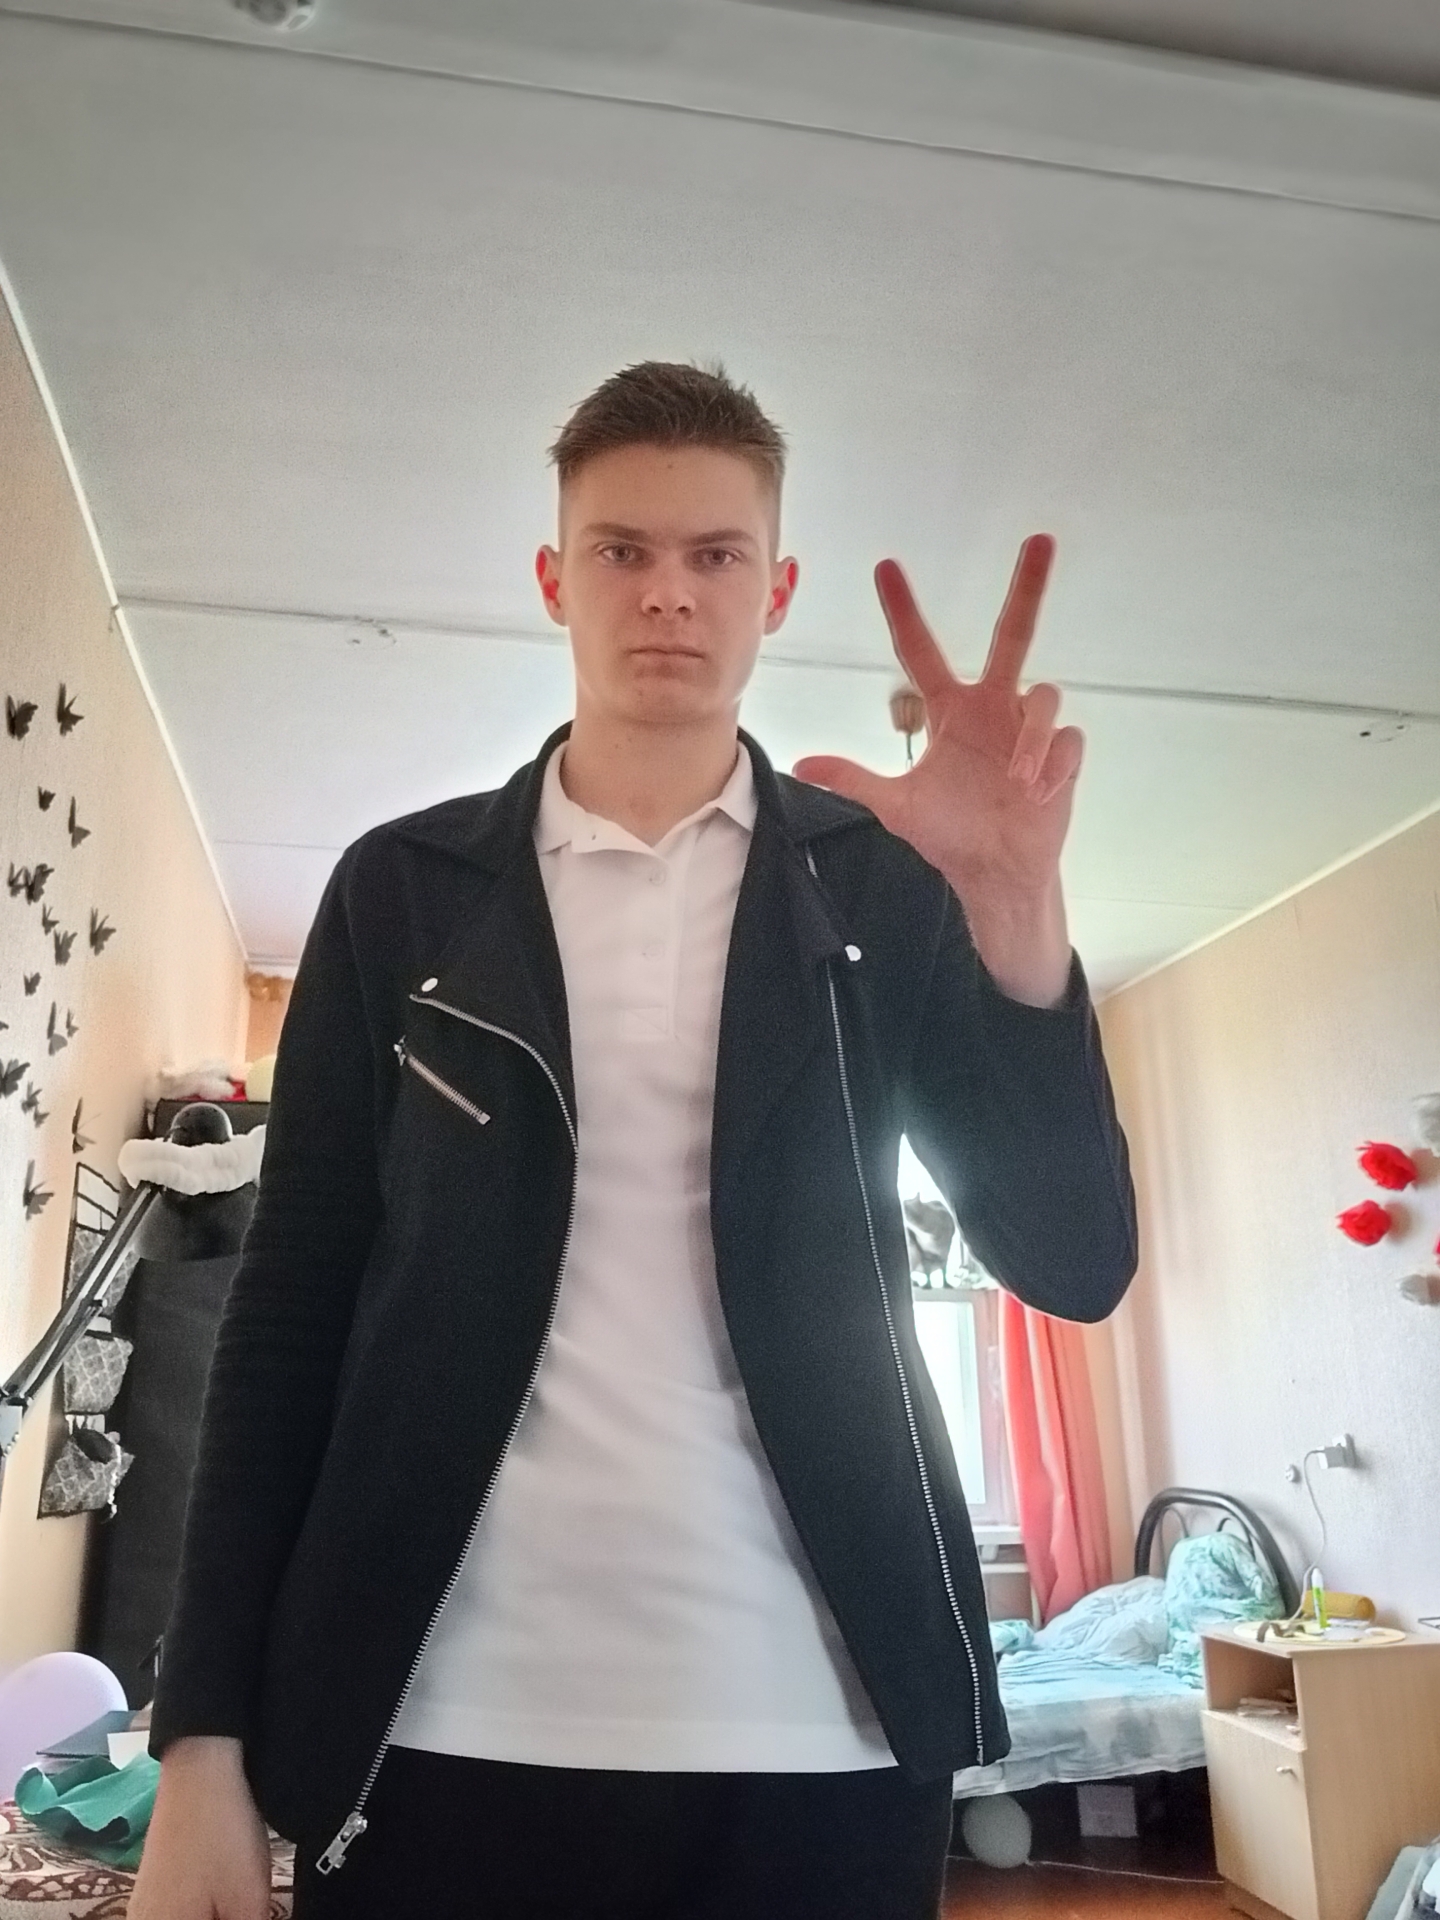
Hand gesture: three2